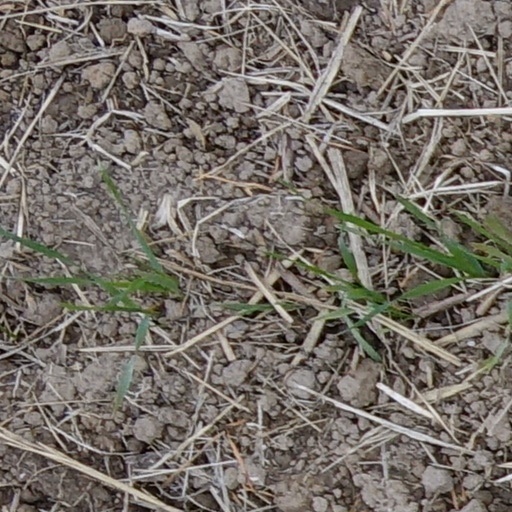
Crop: wheat